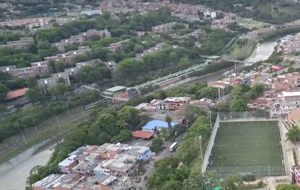
Tricentenario est une station du métro de Medellín sur la ligne A, à Medellín en Colombie.